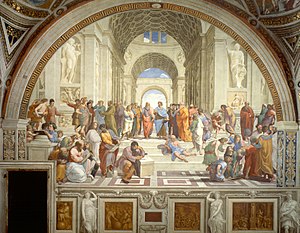
Filosofiens historie / Vestlig filosofi / Antikkens filosofi / FIlosofien efter Sokrates
Rafaels billede "Skolen i Athen
Filosofiens historie starter i Grækenland i det 6. århundrede f.Kr. med Thales som den første filosof og går frem til nutiden. Hvordan filosofiens historie skal beskrives er en stående filosofisk diskussion der bl.a. kan behandles ud fra et historiefilosofisk synpunkt. Idéhistorie er beslægtet med filosofens historie men opfattes typisk som mere bredt orienteret. Filosofihistorie kan orienteres på flere måder